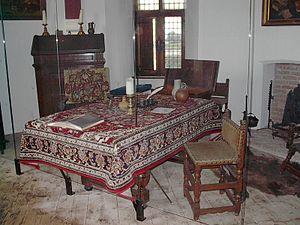
Le Muiderslot est un château fort médiéval situé à Muiden aux Pays-Bas, en province de Hollande-Septentrionale. Le site est classé musée national.
Pieter Corneliszoon Hooft fut un historien, poète et dramaturge néerlandais; haut fonctionnaire, il fut également sénéchal de Muiden et bailli de Naarden. Représentant le plus caractéristique de la Renaissance aux Pays-Bas, il en introduisit le genre en littérature. Les modèles lyriques et dramatiques qu’il mit au point au début du XVIIᵉ siècle furent une source d’inspiration pour les autres auteurs. Le critique littéraire Kees Fens l’a qualifié de « premier poète moderne » de la langue néerlandaise.